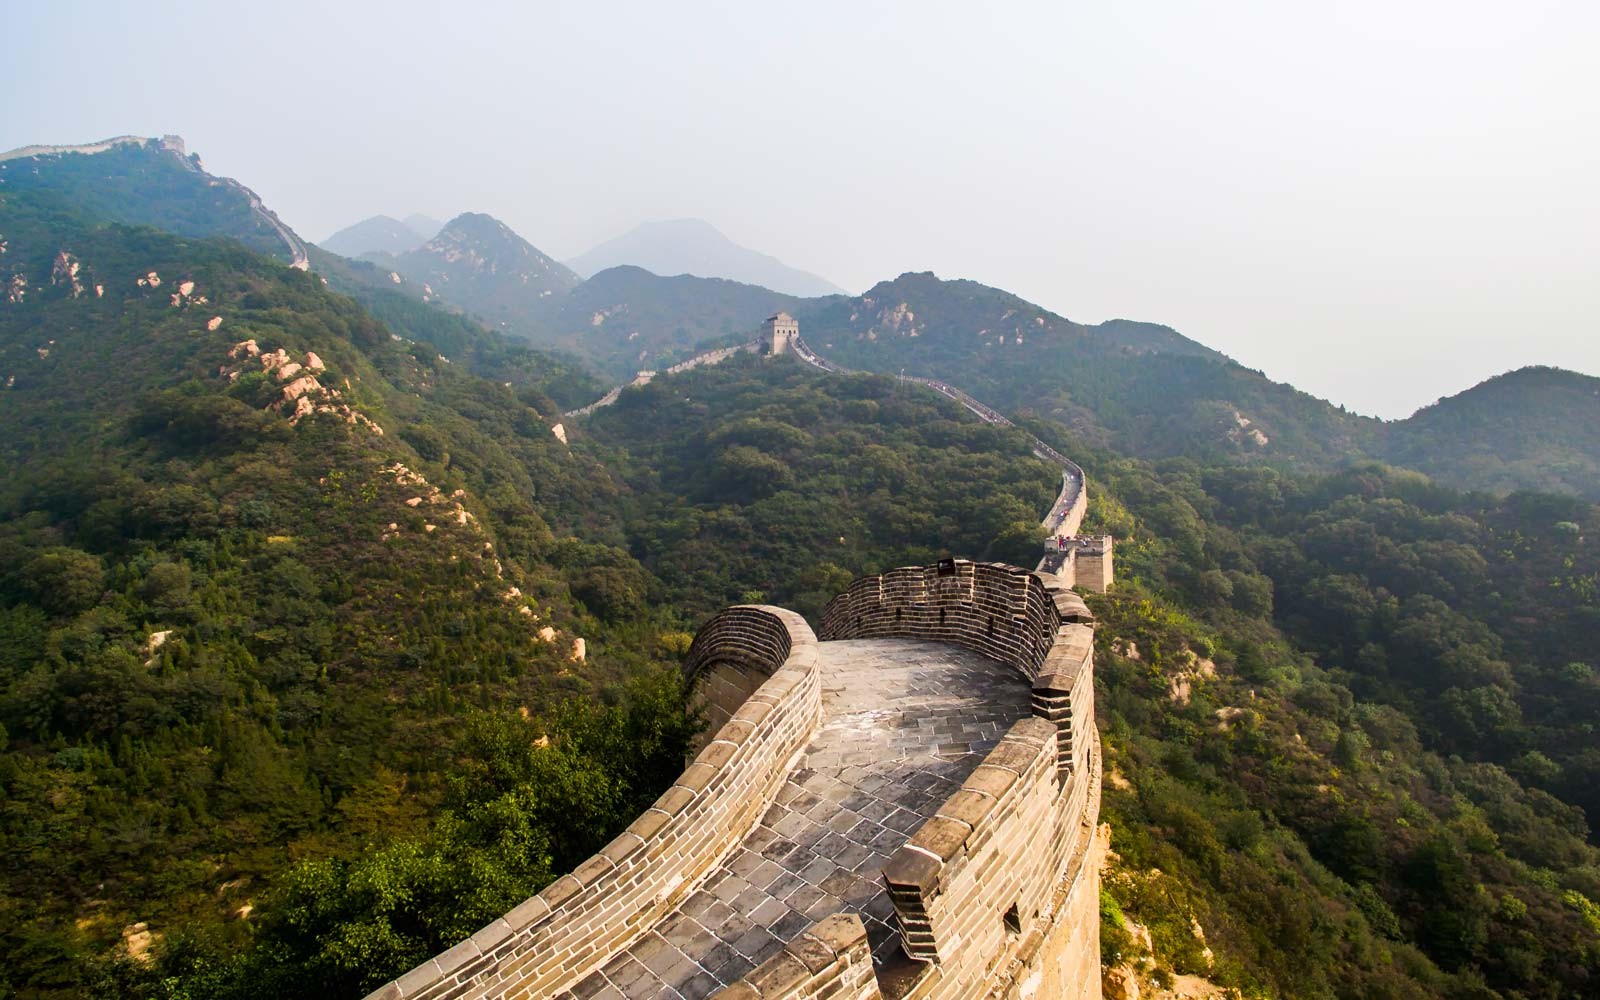
Landmark: Great Wall of China